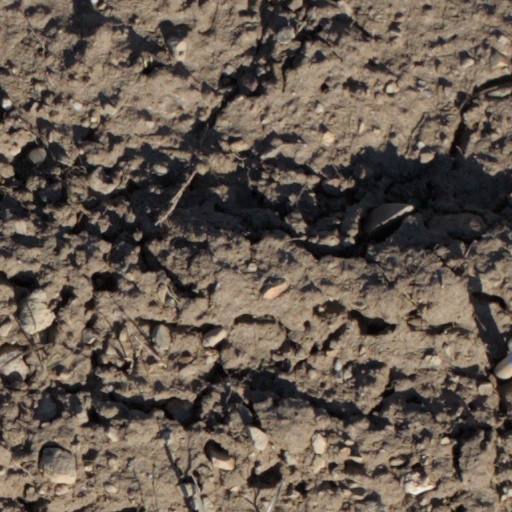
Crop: wheat